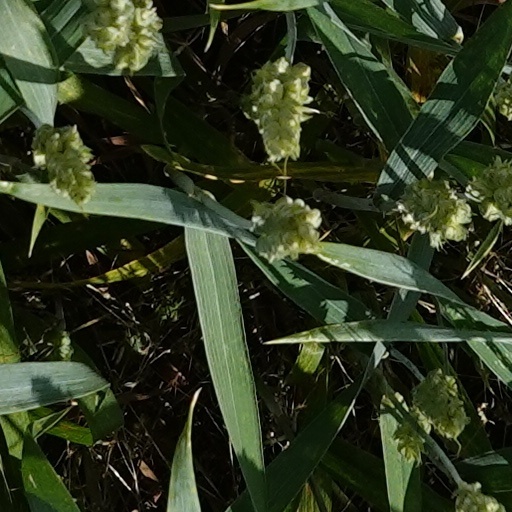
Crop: wheat